Heiligenberg (Leusden)

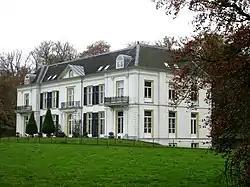
Heiligenberg Mansion

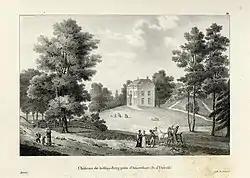
Heiligenberg, ca. 1830.

The Heiligenberg is an estate near the Dutch town of Leusden.